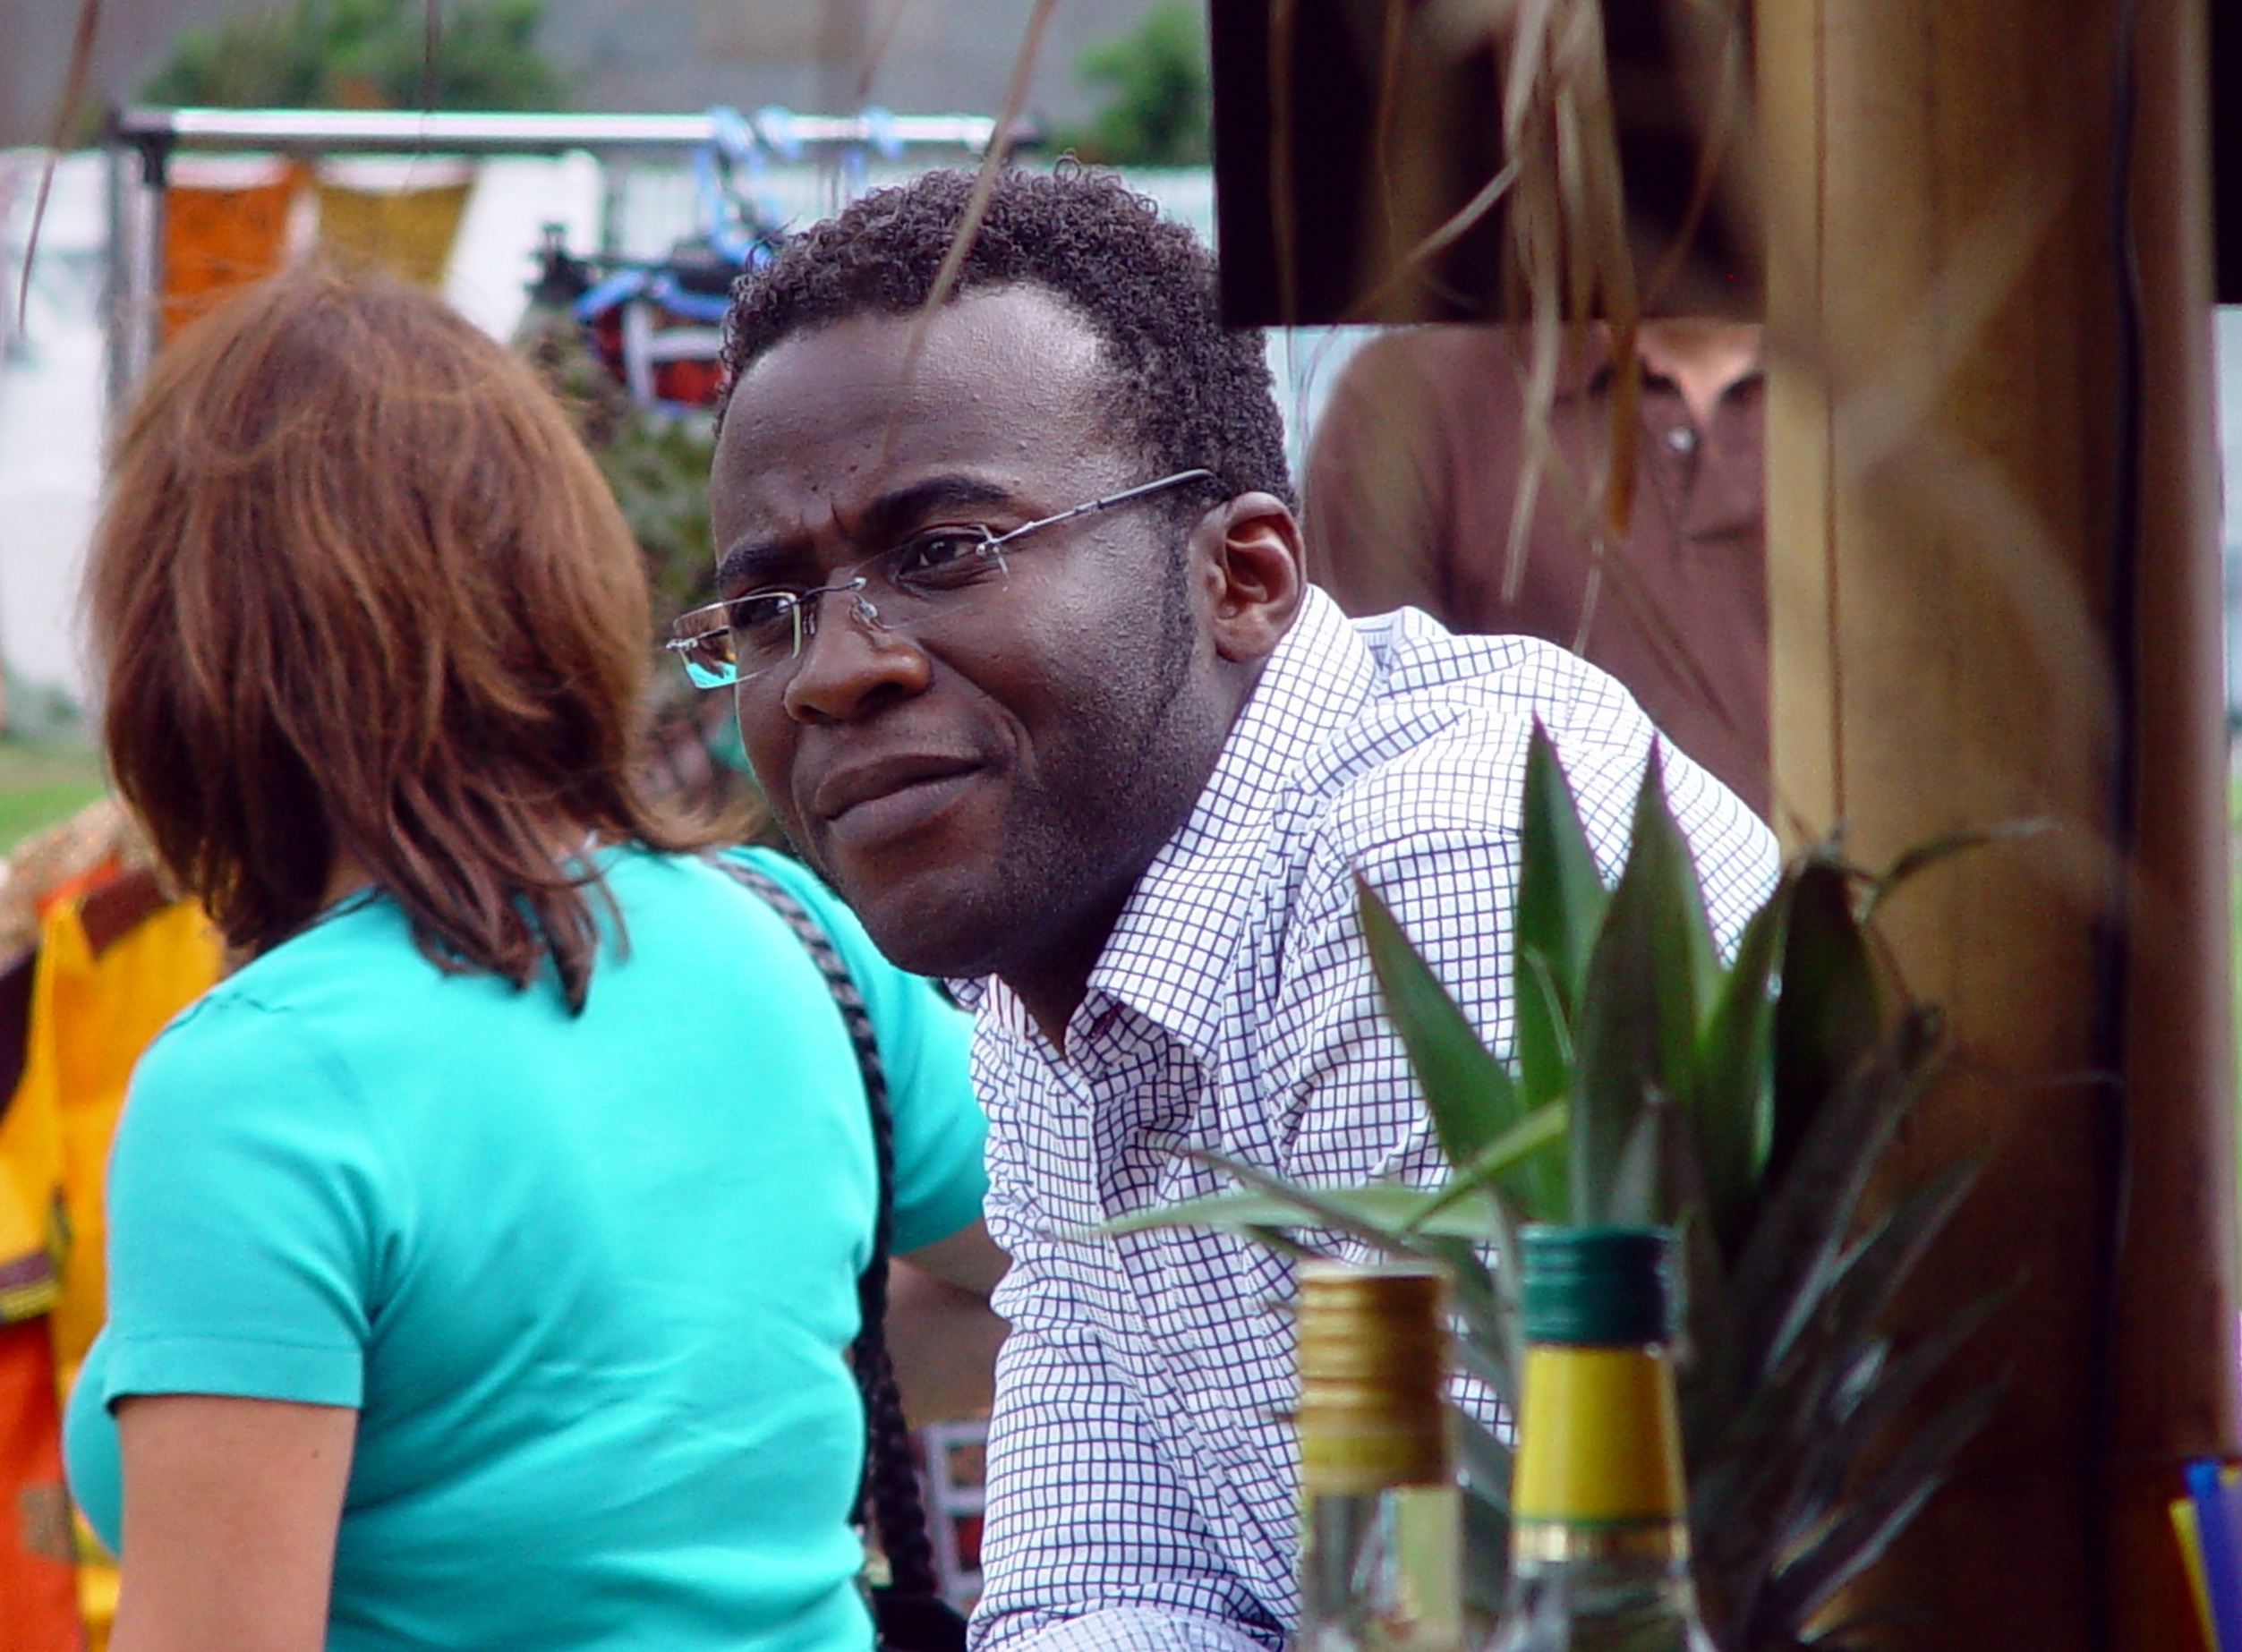
person, people, africa, human, black, culture, tradition, interaction